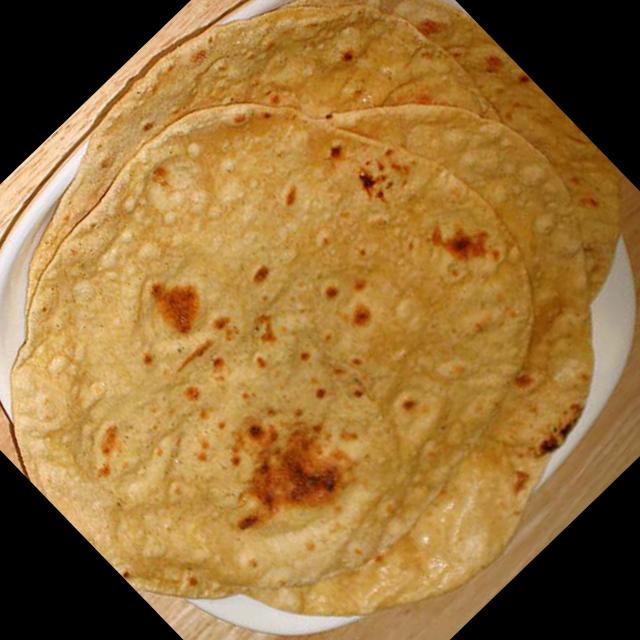
Dish: chapati